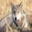
Label: wolf